Sky position (RA, Dec in degrees): 30.837, 0.6684
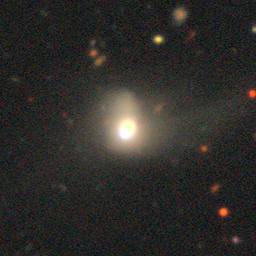
Galaxy morphology: Merging Galaxies